UAZ Simba

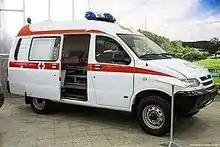
UAZ-27722 ambulance

The Simba was based on an enhanced UAZ Simbir platform. The Simba family provided for the modification of a long wheelbase which contained a rear overhang. The Simba's roof was taller than the Simbir's, which allowed to increase the capacity up to 13 passengers. UAZ-3165 was planning on offering one petrol engine, the UFG 249.10, or the turbo-diesel ZMZ-5143.10, producing respectively. The only transmission option was to have been a manual 5-speed gearbox. The gross vehicle weight (GVR) was 3 tons, maximum speed .